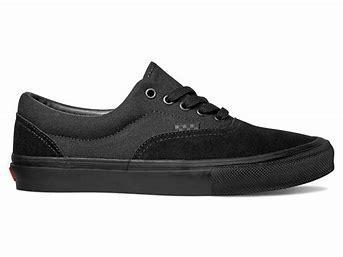
Brand: Vans
Model: Era Skate